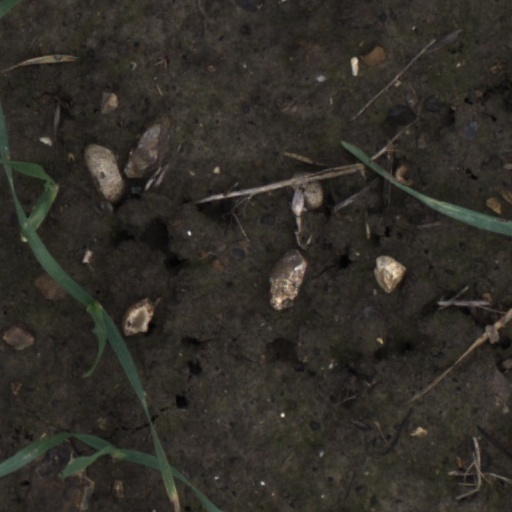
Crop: wheat